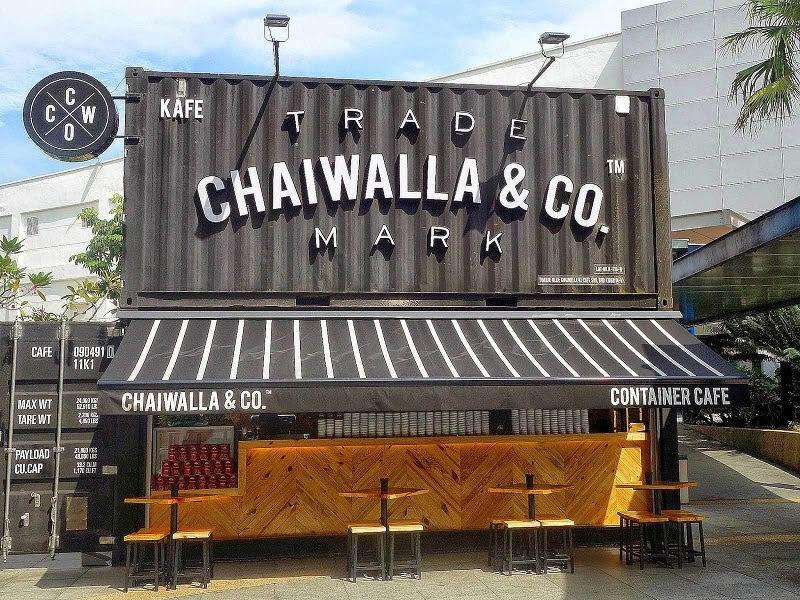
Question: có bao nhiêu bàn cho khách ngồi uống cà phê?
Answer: có bốn bàn cho khách ngồi uống cà phê